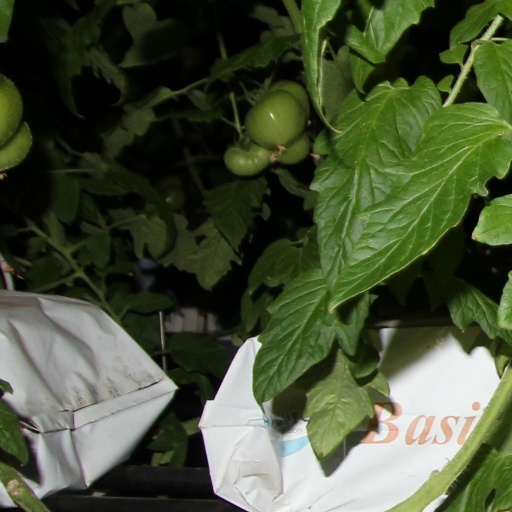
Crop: tomato